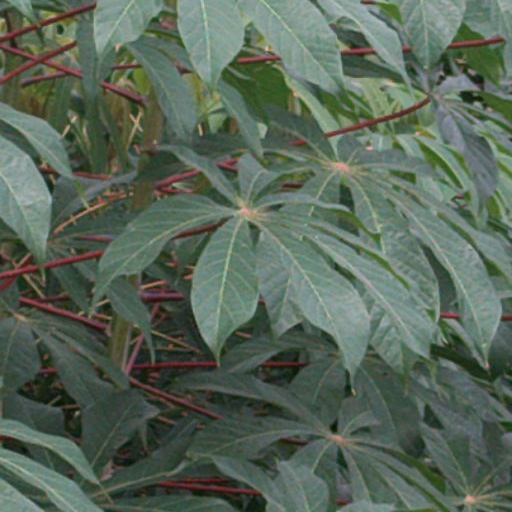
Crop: cassava